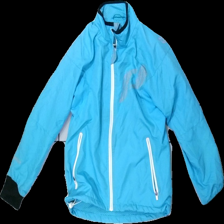
View: front
Type: Jacket
Category: Children
Brand: Not in the list
Colors: Blue, Black, White
Material: 100% Polyester
Cut: Regular
Season: All
Price range: <50
Recommended usage: Recycle
Description: blue jacket